Mexico City Metropolitan Cathedral

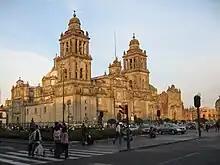
The cathedral, as seen from Madero street

After the Spanish conquest of the Aztec Empire, and after Hernán Cortés returned from exploring what is today Honduras, the conquistadors decided to build a church on the site of the Templo Mayor (or specifically, just southwest of the former temple) of the Aztec City of Tenochtitlan in order to consolidate Spanish power over the newly conquered territory. There is evidence of the existence of a great major temple dedicated to the god Quetzalcoatl, a temple dedicated to the god Huītzilōpōchtli, a temple dedicated to Tonatiuh, and other minor buildings. The architect Martín de Sepúlveda was the first director of the project between 1524 and 1532, while Juan de Zumárraga was the first bishop of the episcopal see in the New World. The cathedral of Zumárraga was located in the northeastern part of what is now the cathedral. It had three naves separated by Tuscan columns, the central ceiling had intricate engravings made by Juan Salcedo Espinosa and gilded by Francisco de Zumaya and Andrés de la Concha. The main door was probably Renaissance style. The choir had 48 ceremonial chairs made by hand by Adrián Suster and Juan Montaño in "pinus ayacahuite" wood. For the construction, they used the stones of the destroyed temple of the god Huītzilōpōchtli, god of war and principal deity of the Aztecs. In spite of everything, this temple was soon considered insufficient for the growing importance of the capital of the Viceroyalty of New Spain. This first church was elevated to a cathedral by King Charles V, Holy Roman Emperor and Pope Clement VII according to the bull of 9 September 1534 and, later, named Metropolitan by Pope Paul III in 1547.